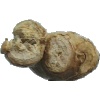
Label: Ginger Root 1